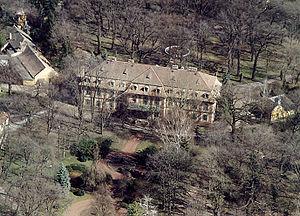
Derekegyház est un village et une commune du comitat de Csongrád en Hongrie.